House at 4 Perry Street

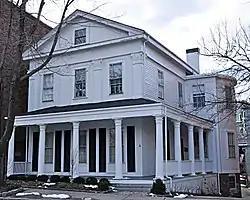

4 Perry Street is a historic house in Brookline, Massachusetts, USA. It is locally significant as a well-preserved local example of Greek Revival styling.